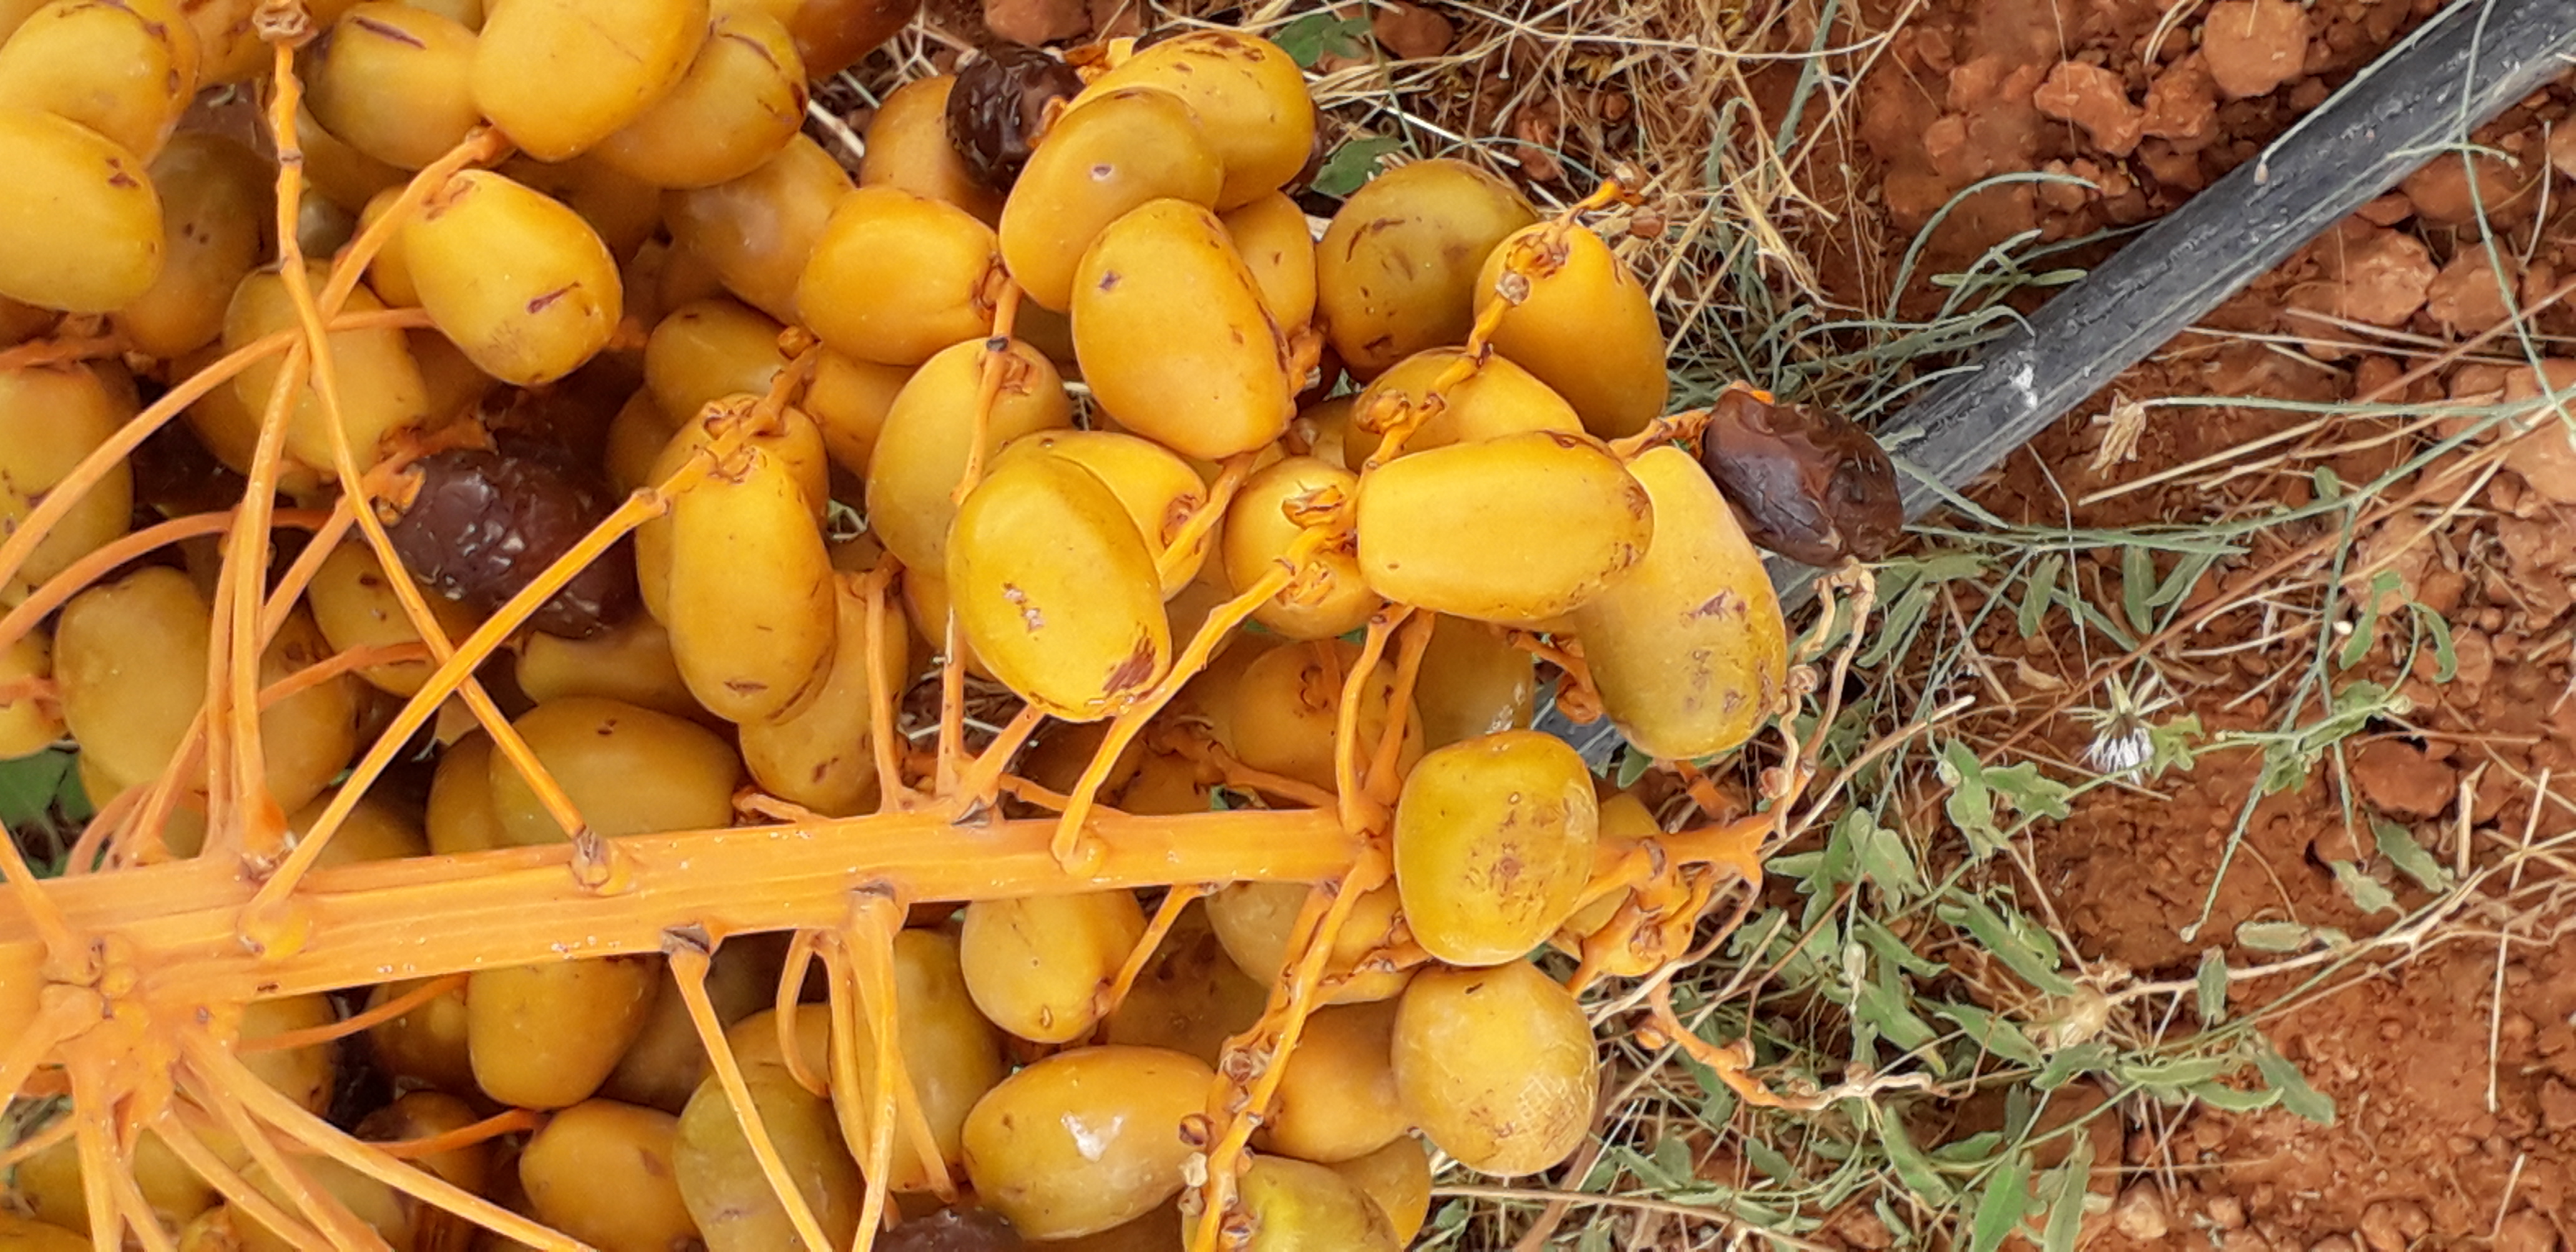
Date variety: Boufagous